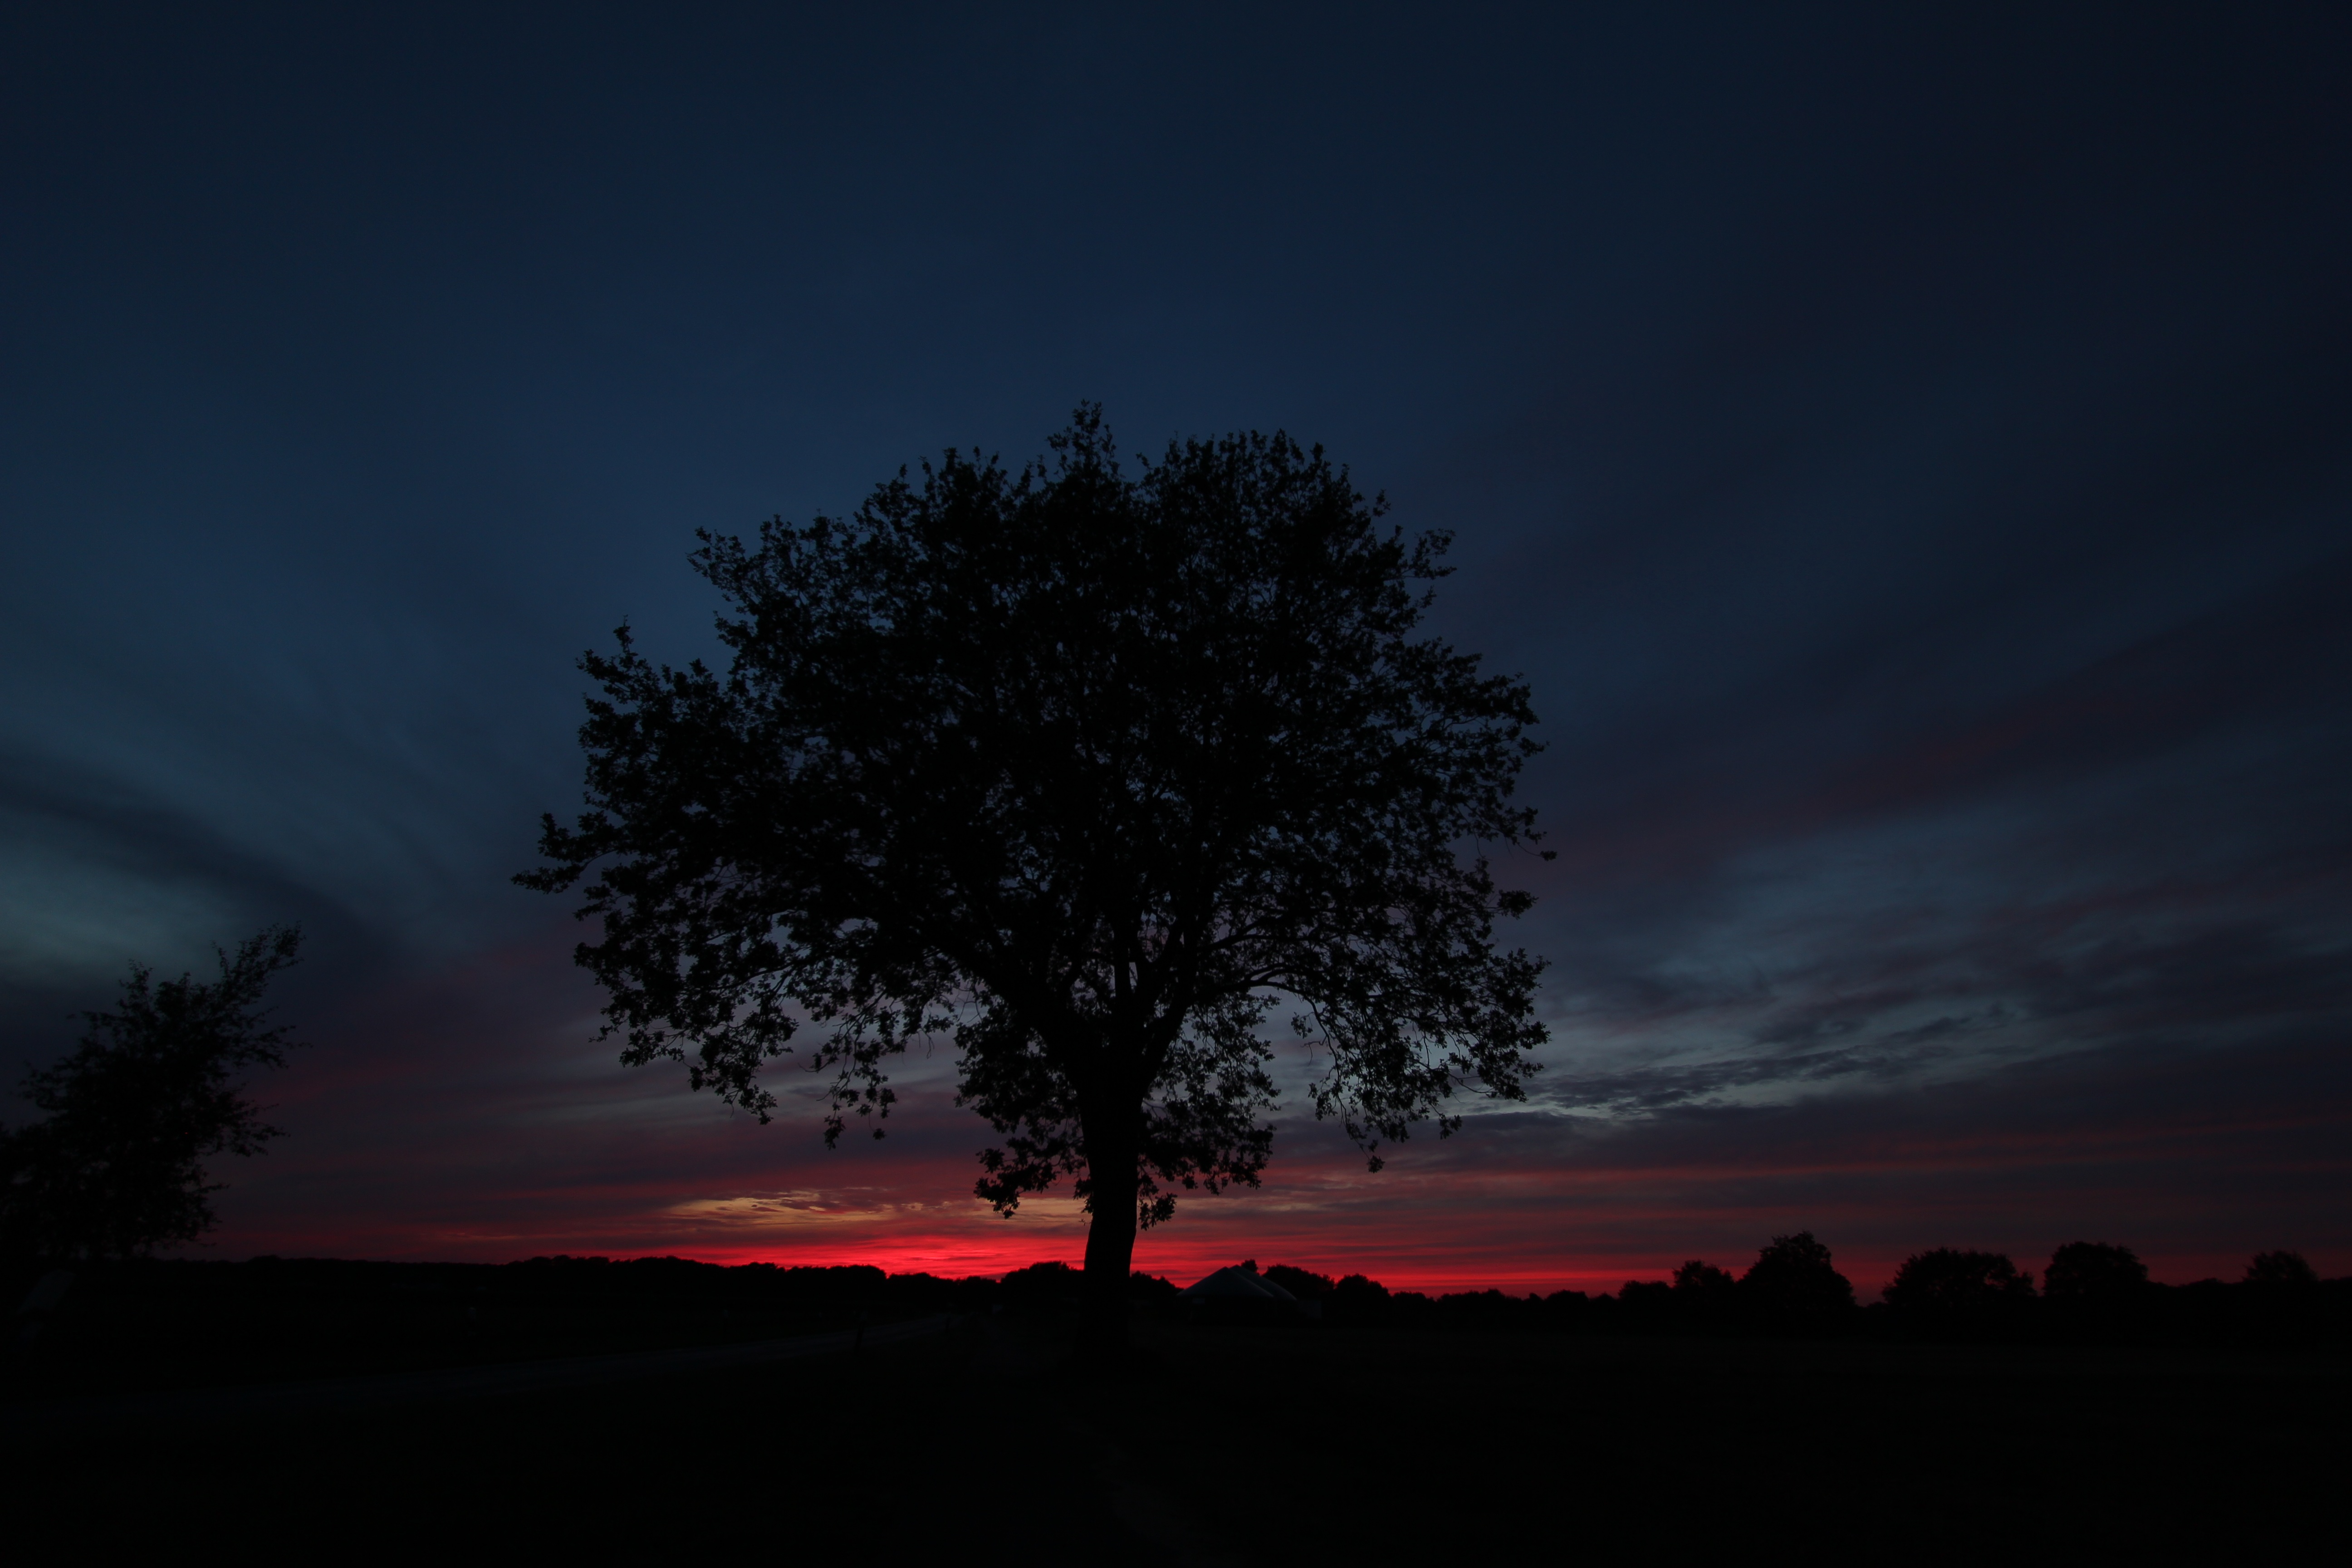
landscape, tree, nature, horizon, cloud, plant, sky, sunrise, sunset, night, morning, dawn, atmosphere, dusk, evening, twilight, romantic, darkness, moonlight, clouds, mood, abendstimmung, afterglow, evening sky, atmospheric phenomenon, woody plant, red sky at morning